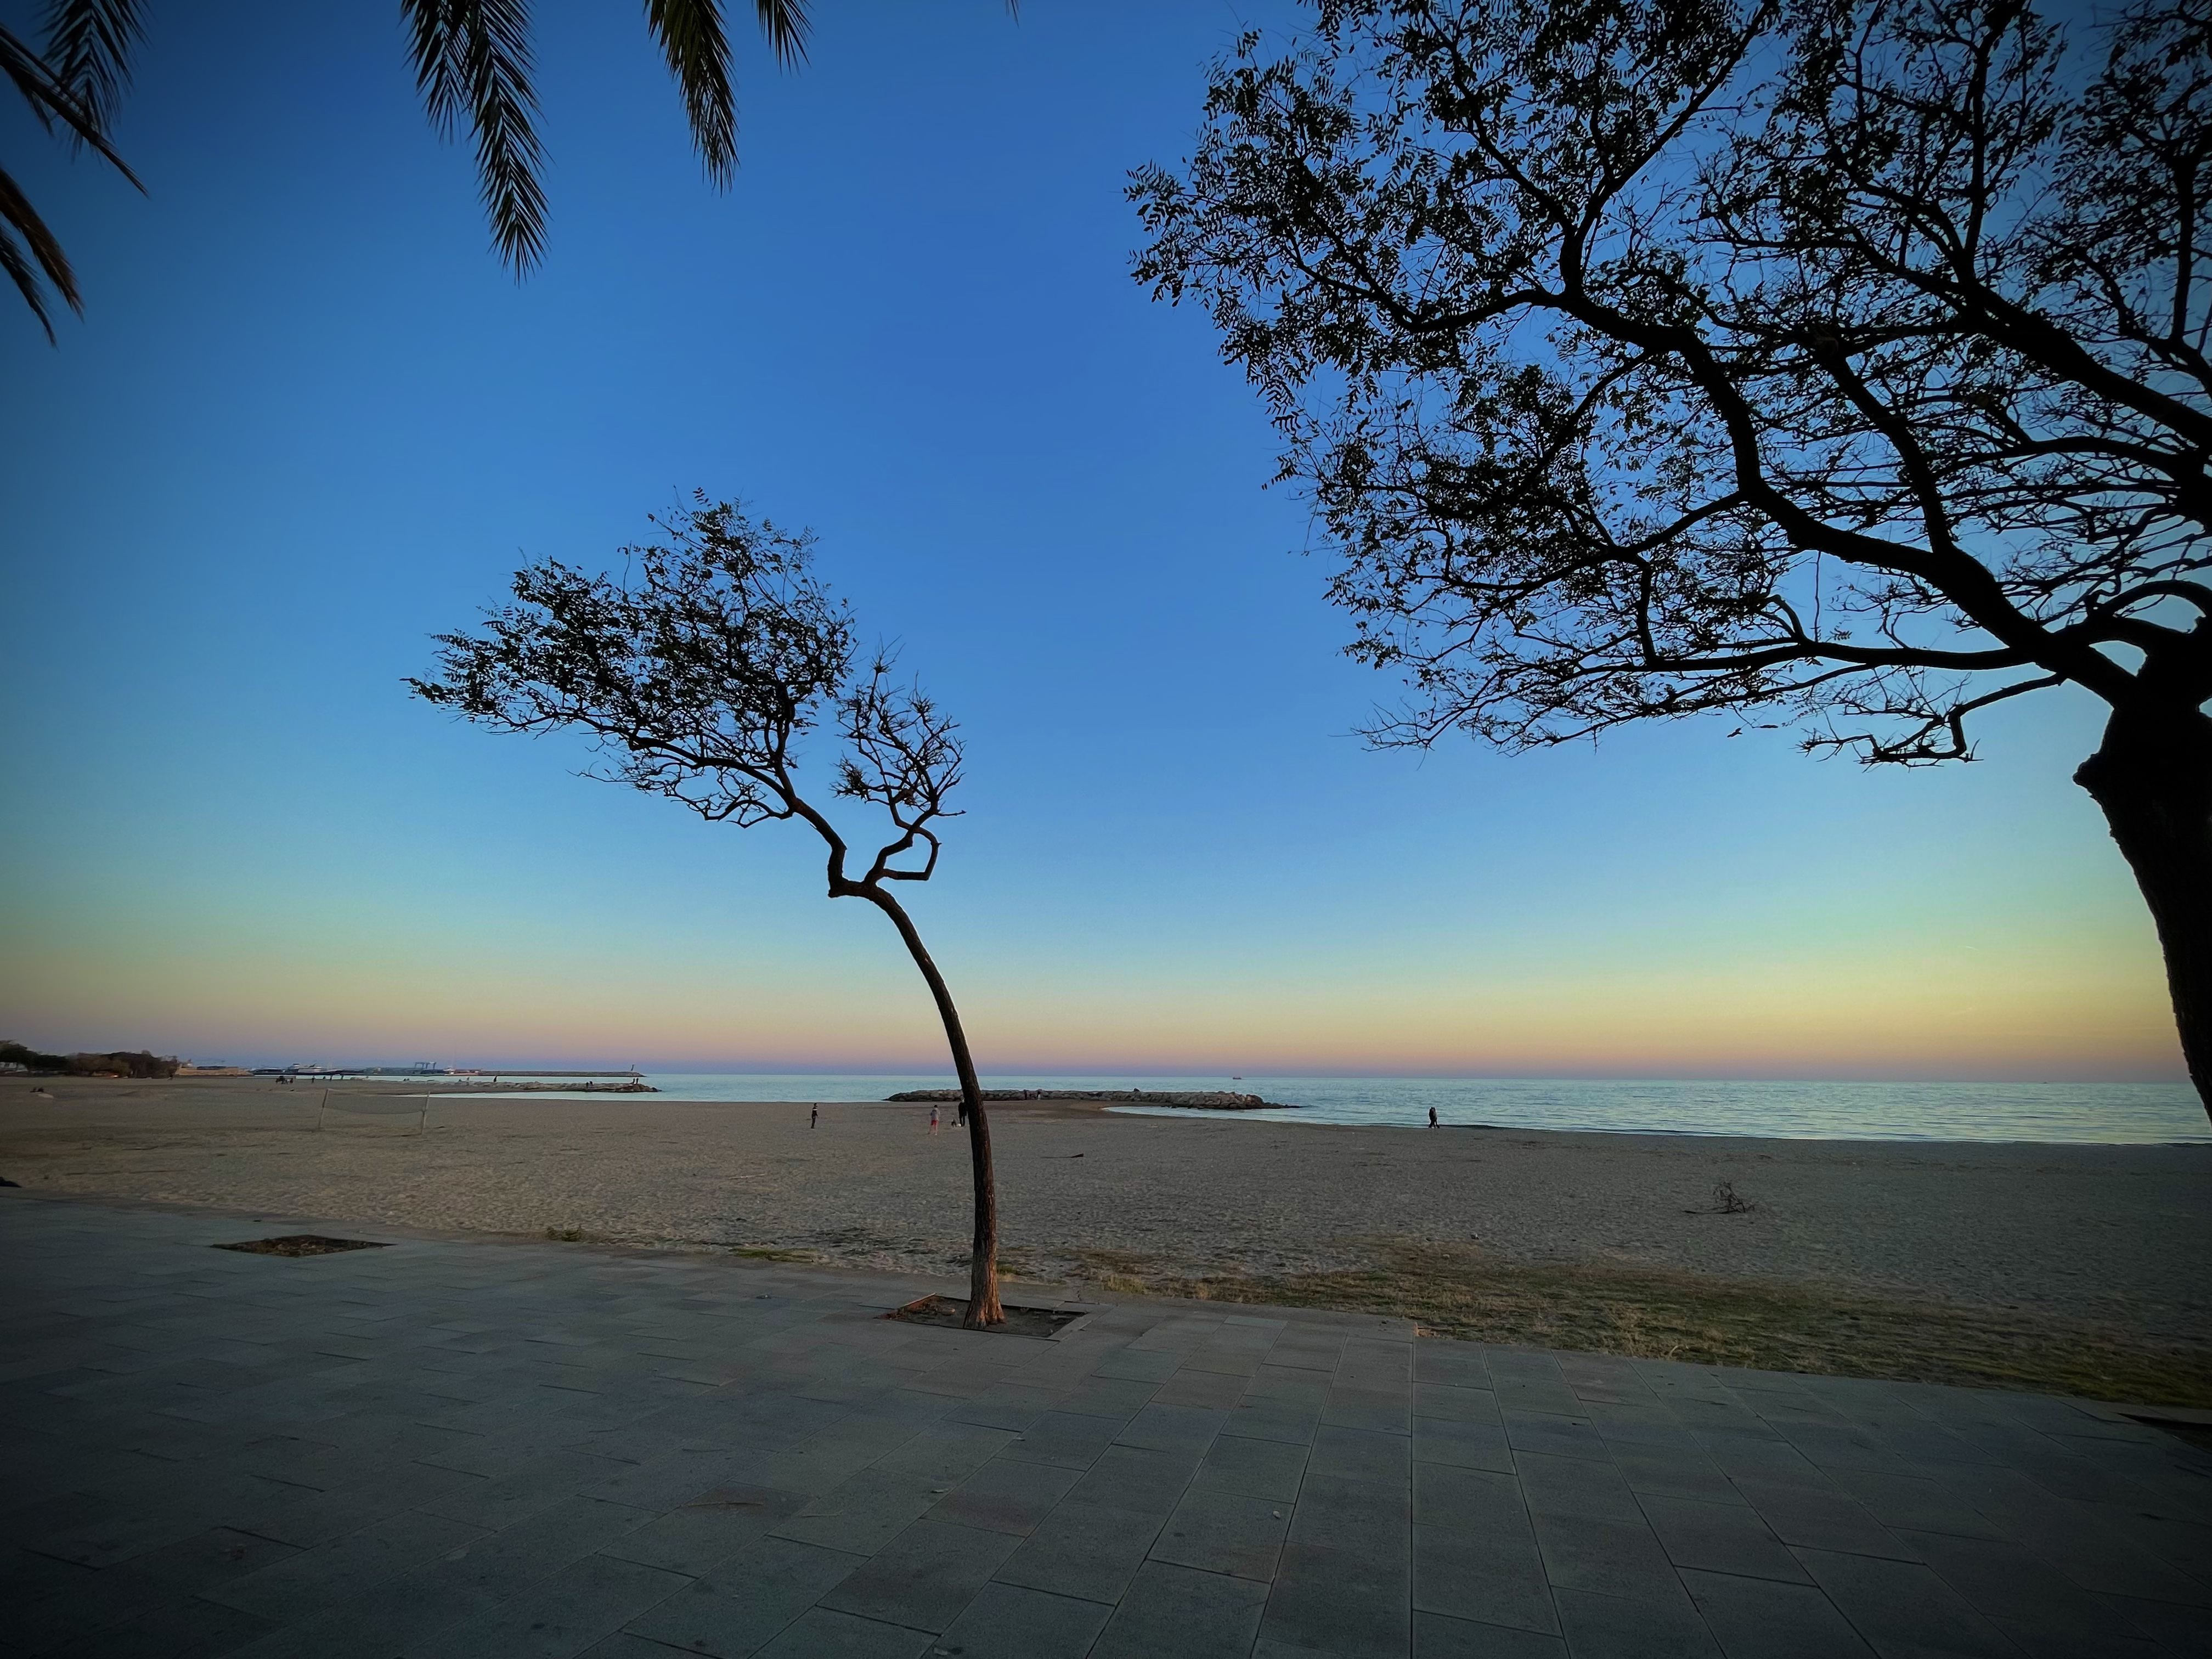
tree, sky, water, natural landscape, twig, beach, wood, horizon, landscape, plant, trunk, Tints and shades, calm, shore, grass, shade, natural material, lake, tropics, ocean, evening, coast, People in nature, winter, sand, shadow, arecales, caribbean, wind, rock, sea, wind wave, plant stem, leisure